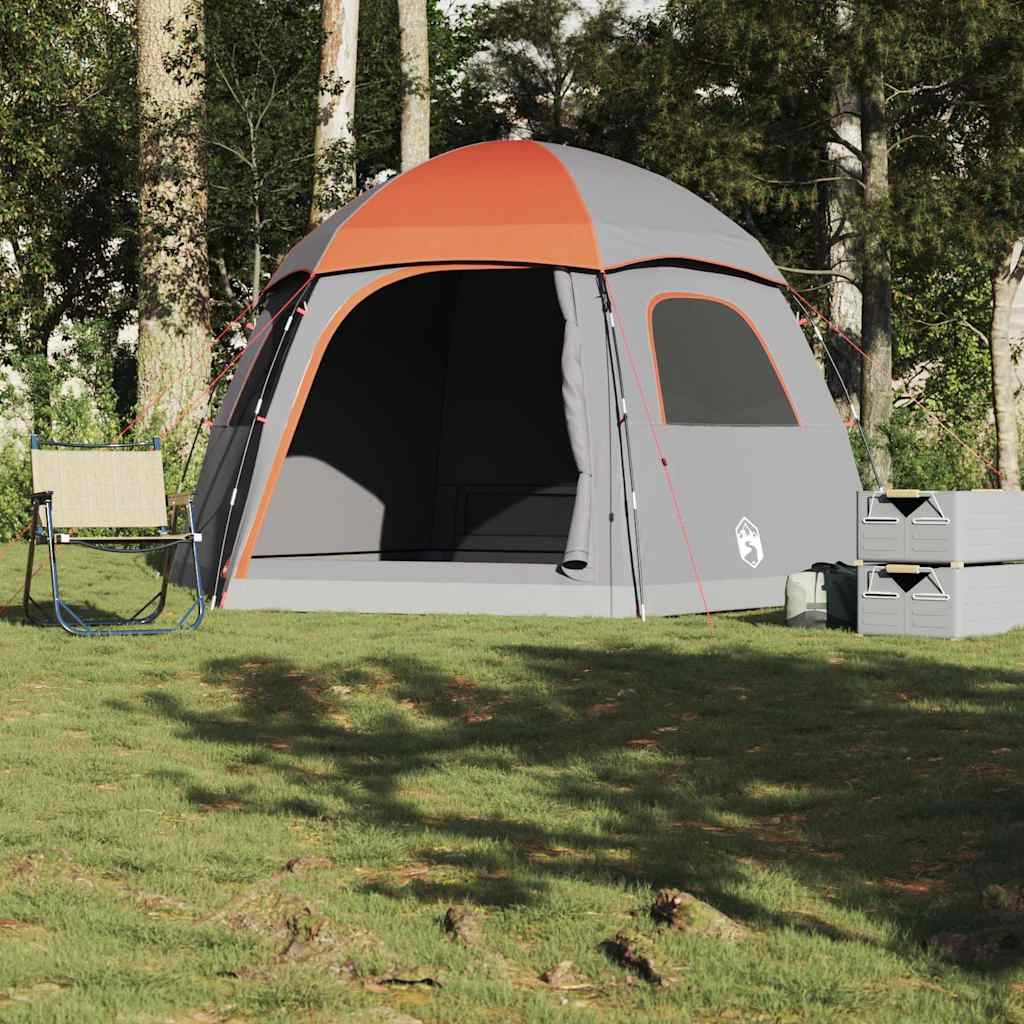
Family Tent Igloo 6-Person Waterproof
This family tent with a modern look protects you from the unpleasant weather and provides a comfortable place for anywhere adventures. All-round waterproof design: This camping tent, made from polyester with a PU coating, is waterproof and wind resistant. The taped seams effectively prevent rainwater infiltration, while the heavy-duty ground sheet helps maintain a dry and comfortable interior.Easy setup and takedown: Setting up and taking down the tent is a breeze thanks to the highly flexible and lightweight fibreglass poles and the convenient pin-and-ring connection system.Detachable rainfly: The detachable rainfly can be attached to the tent's top for weather protection and privacy.Convenient electrical cord access: The E-port allows you to easily connect an extension cord from an external power source to your tent.Lightweight and portable: The foldable and lightweight design allows you to easily pack the tent and store it in the included carry bag for easy transport. Warning:Keep all flame and heat sources away from this product fabric. Colour: Grey and Orange Material: 185T Polyester with PU coating Mesh material: 68D polyester Overall dimensions: 388 x 350 x 230 cm (L x W x H) Packing dimensions: 68 x 21.5 x 22 cm (L x W x H) Sleeping capacity: 6 persons Weight: 9.85 kg Tent type: Family tent, camping tent Shape: Igloo Number of bedrooms: 1 Number of doors: 1 Number of windows: 2 With double zippered access With removable fly With E-port Assembly required: Yes Delivery contains: 1 x Tent 1 x Tent rainfly 1 x Carry bag GPSR
Brand: vidaXL
Category: Sporting Goods > Outdoor Recreation > Camping & Hiking > Tents > Igloo Tents